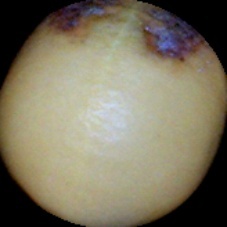
Label: Spotted